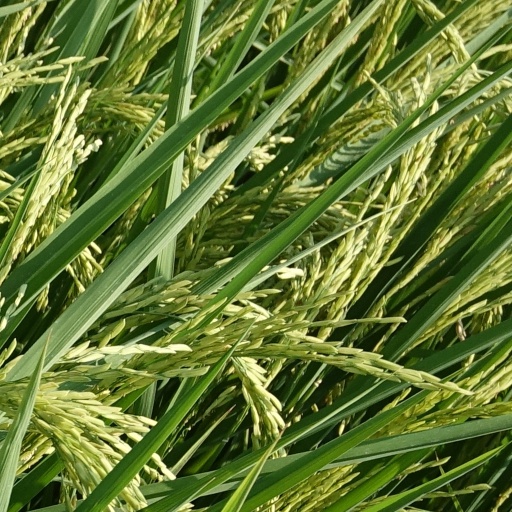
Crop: rice